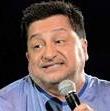
Age: 50